Harris C. Fahnestock

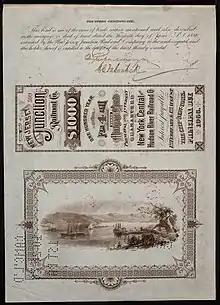
Bond of the New Jersey Junction Railroad Company, issued 30. June 1886, reverse site with signatures of J. Pierpont Morgan and Harris C. Fahnestock as trustees

In 1861, he became a partner of Jay Cooke in the banking firm of Jay Cooke & Company, based in Washington, D.C. where he attracted attention "by negotiating for large war loans during the Civil War." While in Washington, he began his interest in railroads, becoming treasurer of the Washington & Georgetown Line before moving to New York City in 1866 as a member of Jay Cooke, McCulloch & Co., alongside Cooke and Hugh McCulloch (the former Comptroller of the Currency under Lincoln). He was with the firm until its collapse during the Panic of 1873.